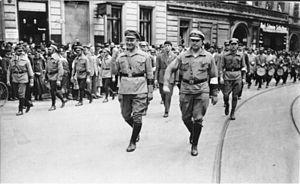
Ludwig Renn est un écrivain allemand. Il a été officier pendant la Première Guerre mondiale, puis il a milité au parti communiste allemand. Son roman de guerre Krieg a connu un grand succès. Après l'arrivée au pouvoir des nazis, il a quitté l'Allemagne pour l'Espagne. Il a été officier supérieur des Brigades internationales pendant la guerre d'Espagne, puis il a vécu au Mexique. De retour en RDA après la guerre, il a été un écrivain et un communiste orthodoxe et a reçu de nombreux prix et nominations.
Les relations germano-soviétiques pendant l'entre-deux-guerres désignent les rapports entretenus par l'Allemagne, c'est-à-dire l'Empire allemand, puis la République de Weimar et enfin le IIIᵉ Reich, et la RSFS de Russie, incluse à partir de 1922 dans l'URSS. Ces relations commencent avec la fin de la Première Guerre mondiale et la signature du traité de paix de Brest-Litovsk, le 3 mars 1918. Elles entrent dans une nouvelle phase le 22 juin 1941, lorsque l'Allemagne nazie envahit l'URSS.